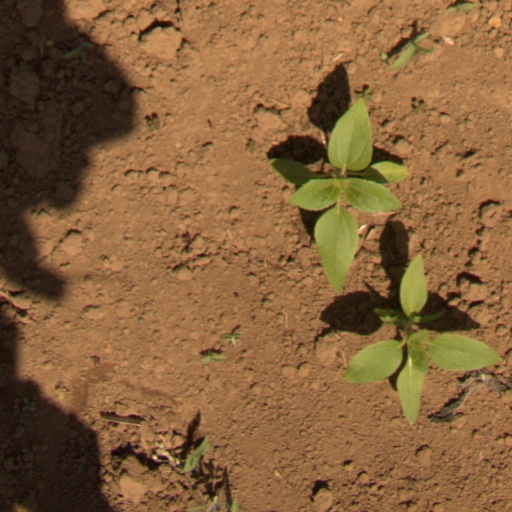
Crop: Jerusalem artichoke